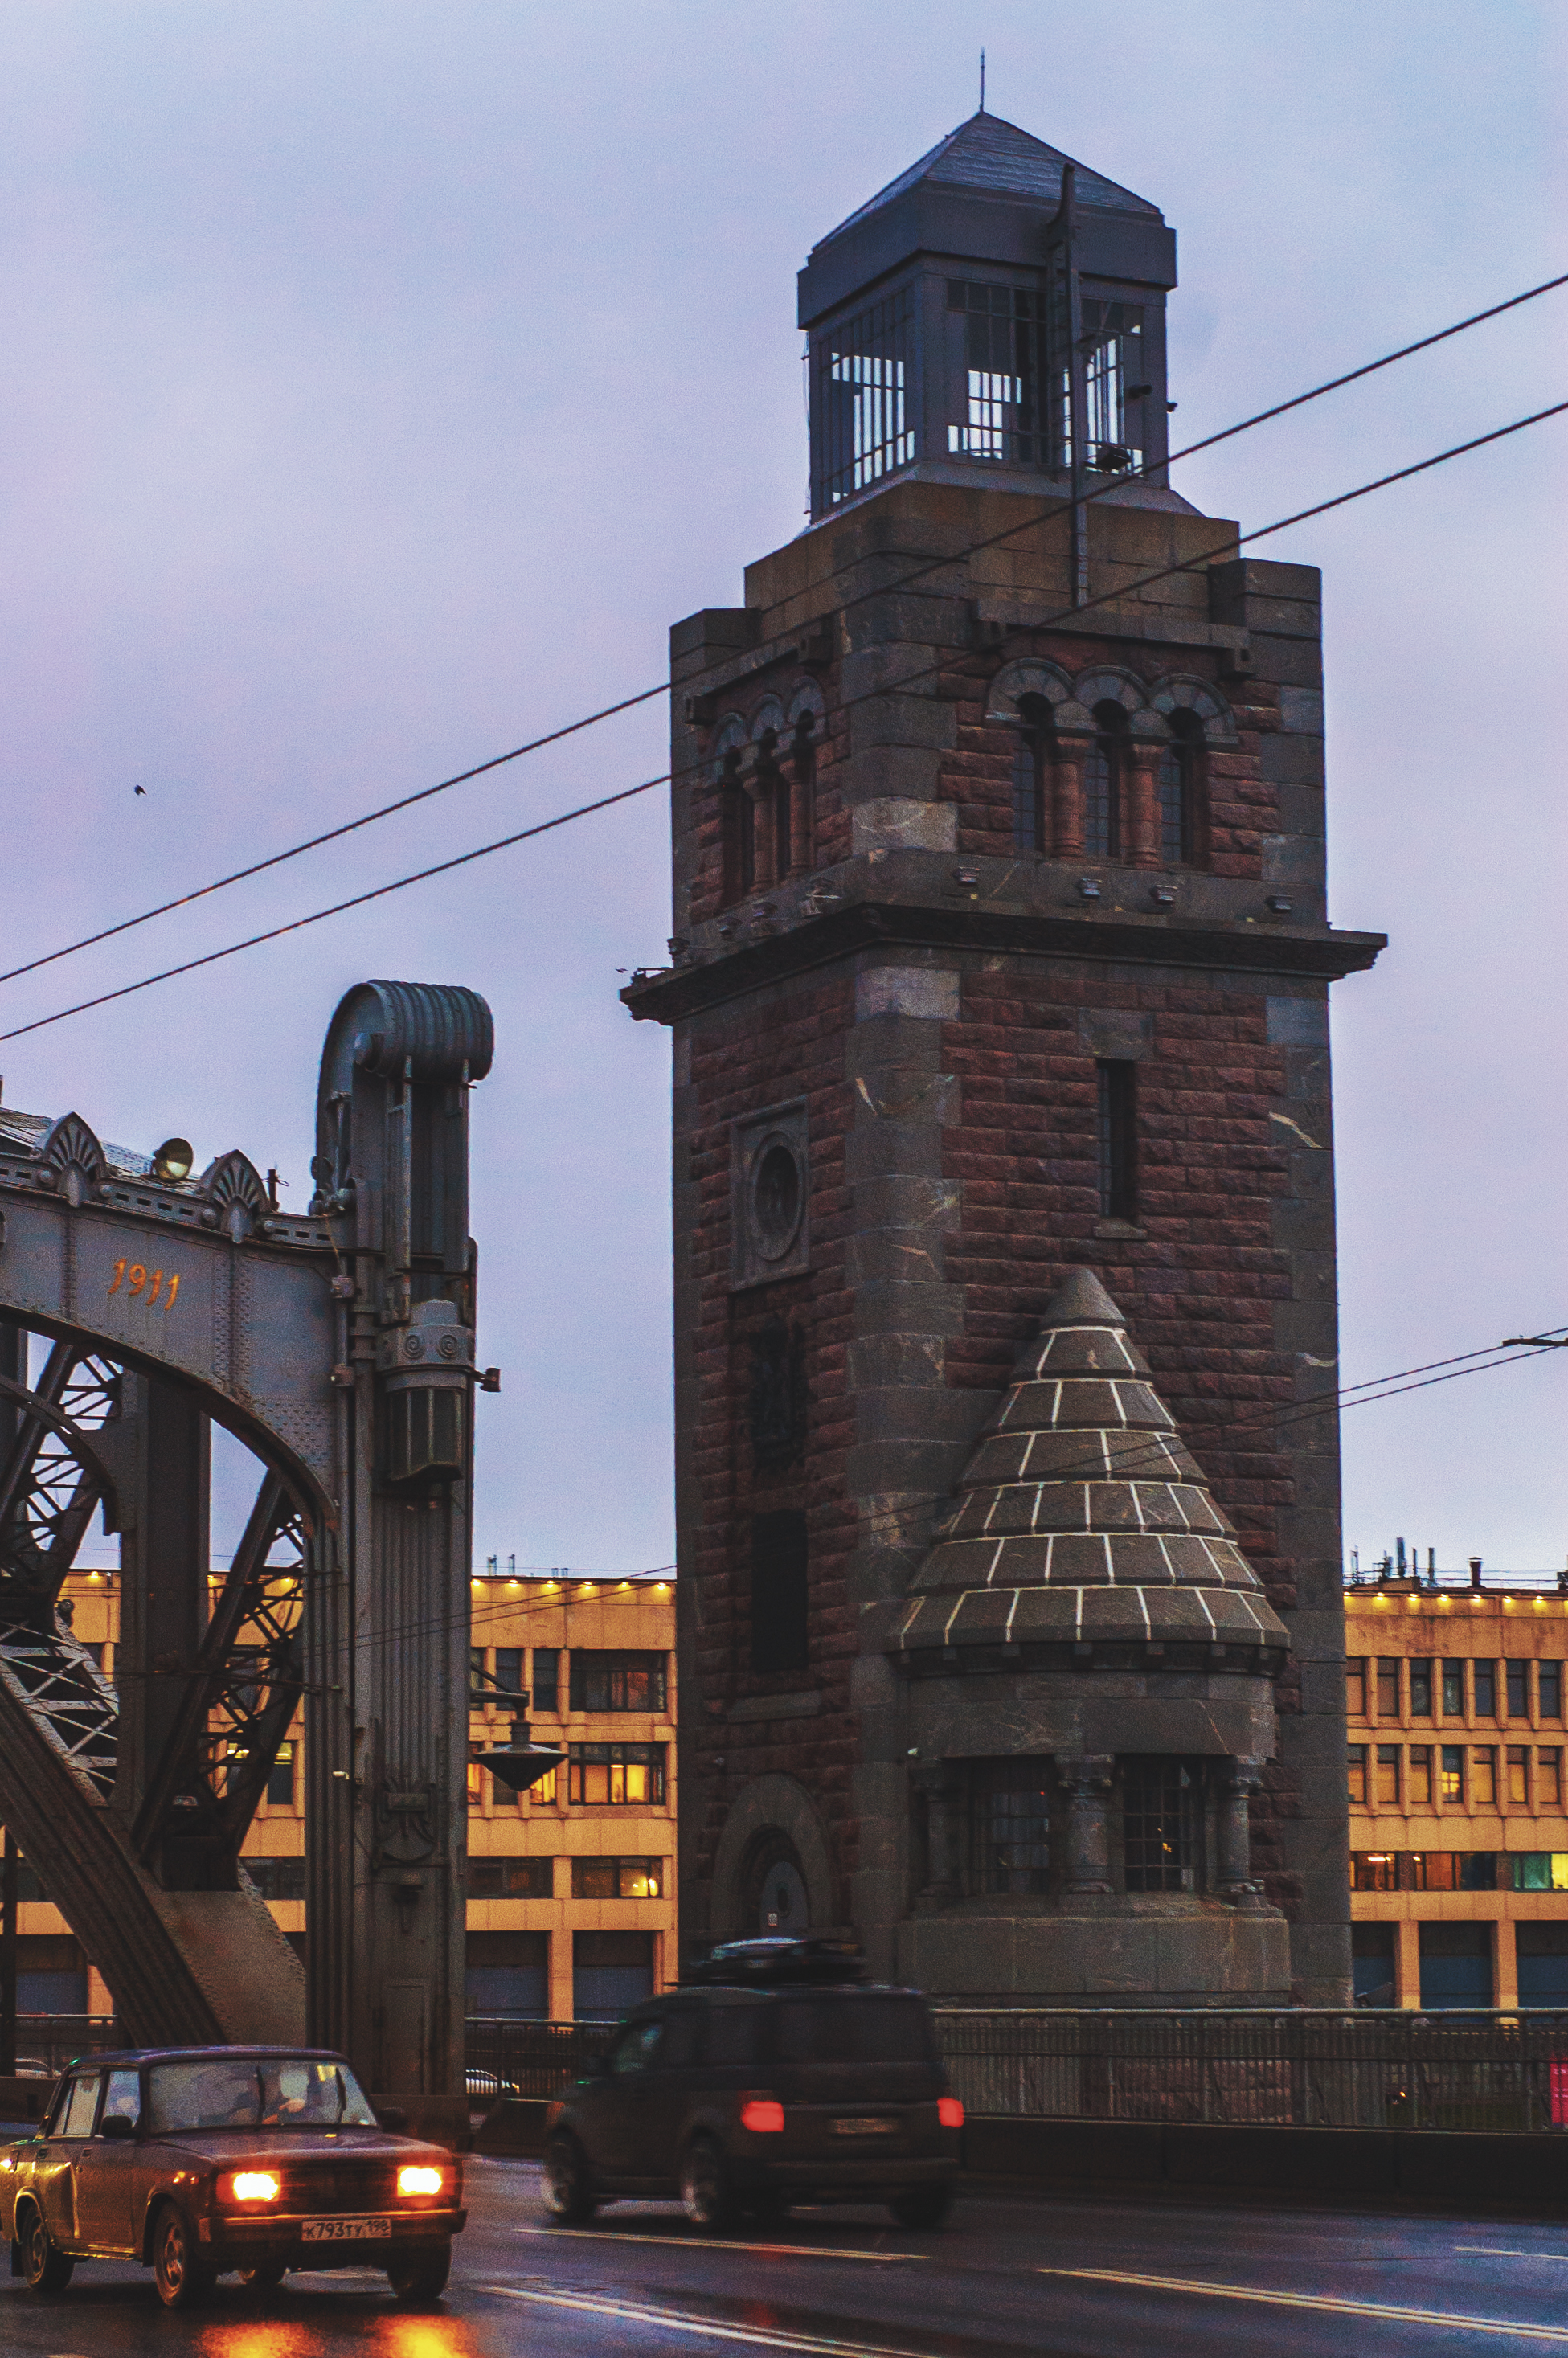
images, sky, car, vehicle, wheel, building, infrastructure, automotive lighting, electricity, tower block, city, morning, window, road surface, metropolitan area, brickwork, road, metropolis, urban area, facade, brick, clock tower, cityscape, dusk, turret, public utility, mixed use, asphalt, street, metal, downtown, traffic, medieval architecture, factory, evening, spire, industry, condominium, arch, roof, tower, electrical supply, girder bridge, winter, transport, tourist attraction, lane, commercial building, night, bridge, automotive exterior, skyline, listed building